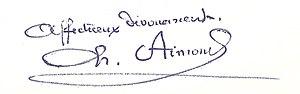
Autographe de Monseigneur Charles Aimond (1874–1968). Cet autographe est à la fin d’une lettre adressée à Jean Grosdidier de Matons (1960), filleul de Monseigneur Charles Aimond. Source
Charles Aimond, né le 18 mars 1874 à Varennes-en-Argonne, décédé le 24 juin 1968 à Bar-le-Duc, est un prêtre catholique séculier français qui fut protonotaire apostolique, et docteur ès lettres, professeur d'histoire, écrivain, historien et musicien. Il est plus connu sous le nom de Monseigneur Aimond, lorsqu'il reçoit le titre de prélat de Sa Sainteté.